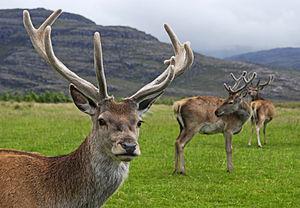
Cerf élaphe en Écosse.
La faune de l'Écosse est typique de l'écozone paléarctique, bien que plusieurs des grands mammifères du pays aient disparu en raison de la chasse intensive dont ils ont été l'objet par le passé, quand d'autres espèces ont été introduites par le biais de l'activité humaine. Les divers environnements tempérés de l'Écosse abritent 62 espèces de mammifères sauvages, dont une importante population de chats sauvages d'Europe, de nombreux phoques gris et communs et la colonie la plus septentrionale du monde de grands dauphins.